Warsaw Governorate

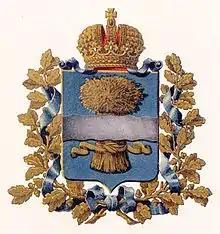
Coat of arms (1880)

Warsaw Governorate was an administrative-territorial unit ("guberniya") of Congress Poland of the Russian Empire.